Northern United States

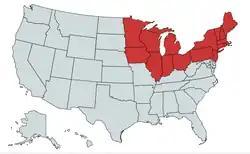
Historically, especially in the time the American Civil War the states in red were known as "the North"; settlement expansion to the per left) extended the Northern United States all along the Canada–United States border.

The Northern United States, commonly referred to as the American North, the Northern States, or simply the North, is a geographical and historical region of the United States.